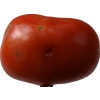
Label: tomato